History of Belarus

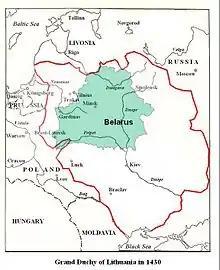
The Grand Duchy of Lithuania in the 15th century. The territory of modern-day Belarus was fully within its borders.

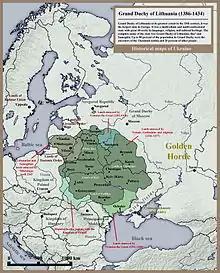
Position of Grand Duchy of Lithuania in Eastern Europe until 1434

In the 13th century, the fragile unity of Kievan Rus' disintegrated due to nomadic incursions from Asia, which climaxed with the Mongol sacking of Kiev in 1240, leaving a geopolitical vacuum in the region. The East Slavs had splintered into a number of independent and competing principalities. Due to military conquest and dynastic marriages, the western principalities of Rus' in modern Belarus were acquired by the expanding Grand Duchy of Lithuania, beginning with the rule of Lithuanian King Mindaugas (1240–1263). From the 13th to 15th century, the principalities were either conquered or willingly joined the Grand Duchy of Lithuania.